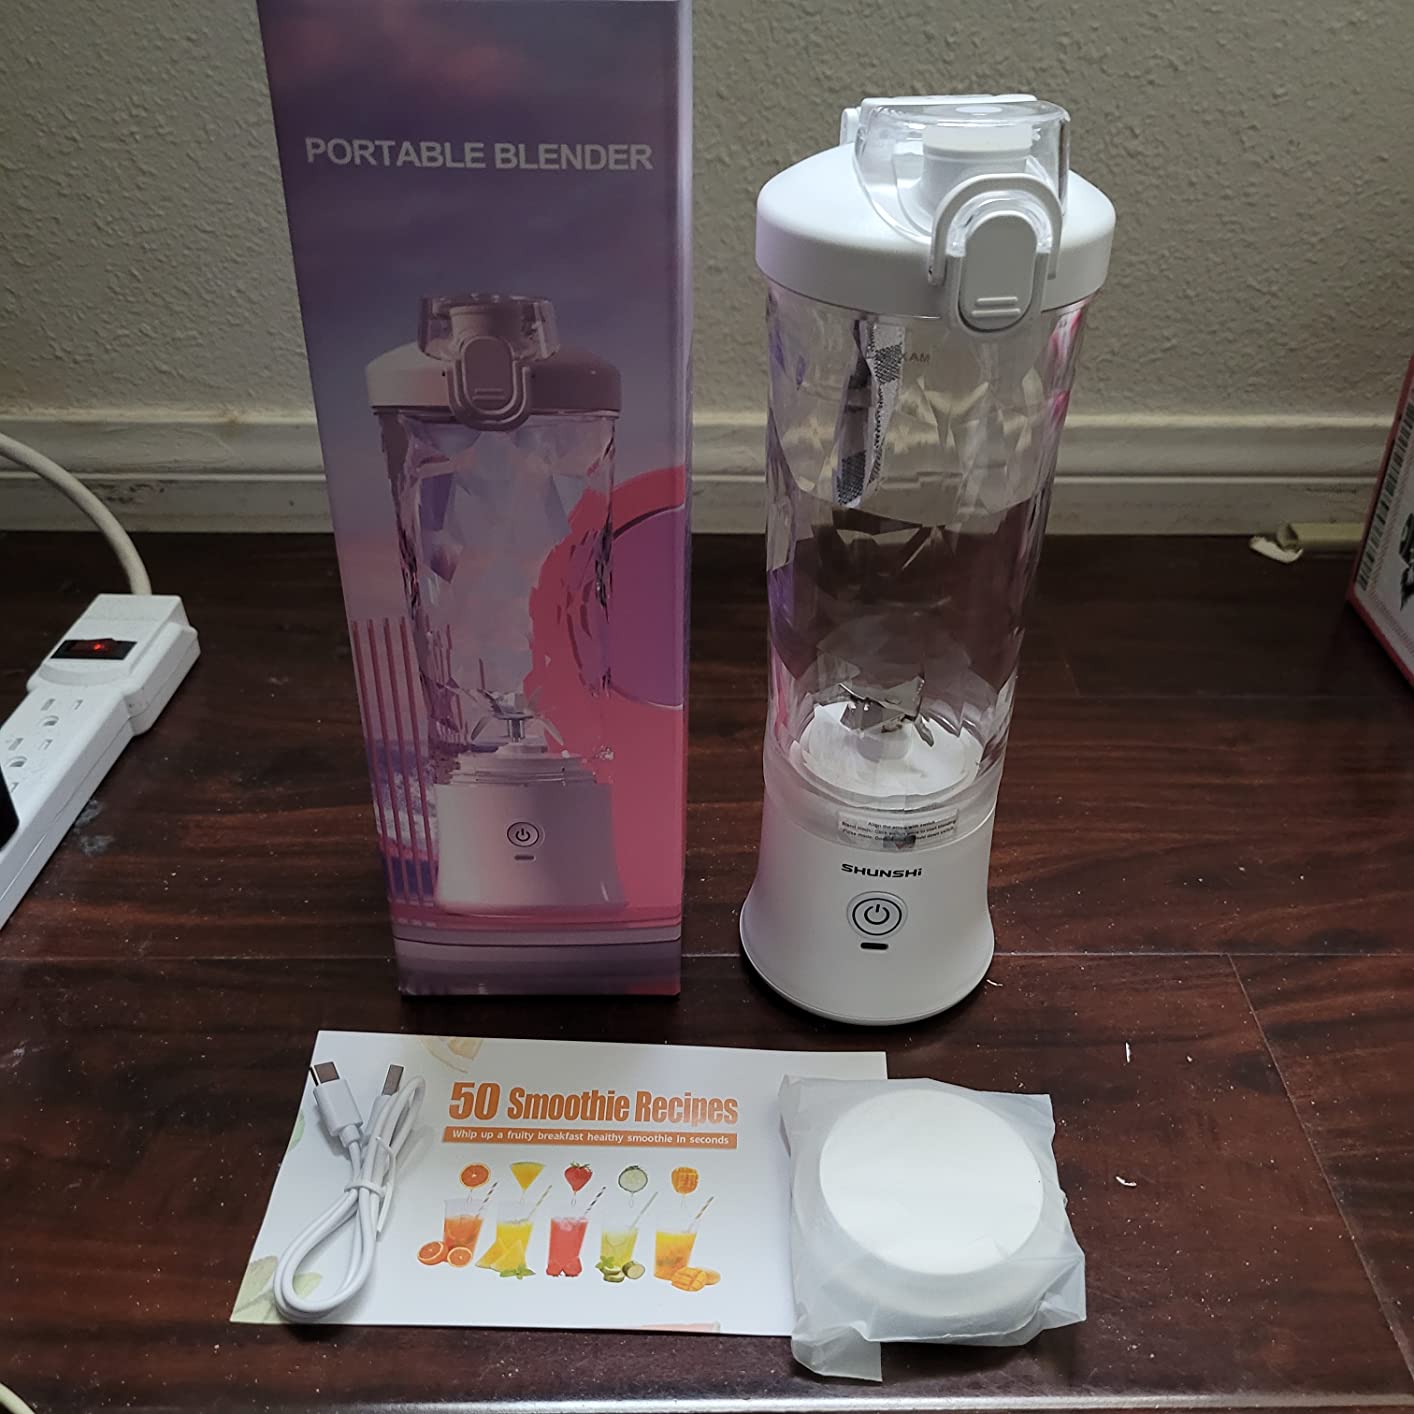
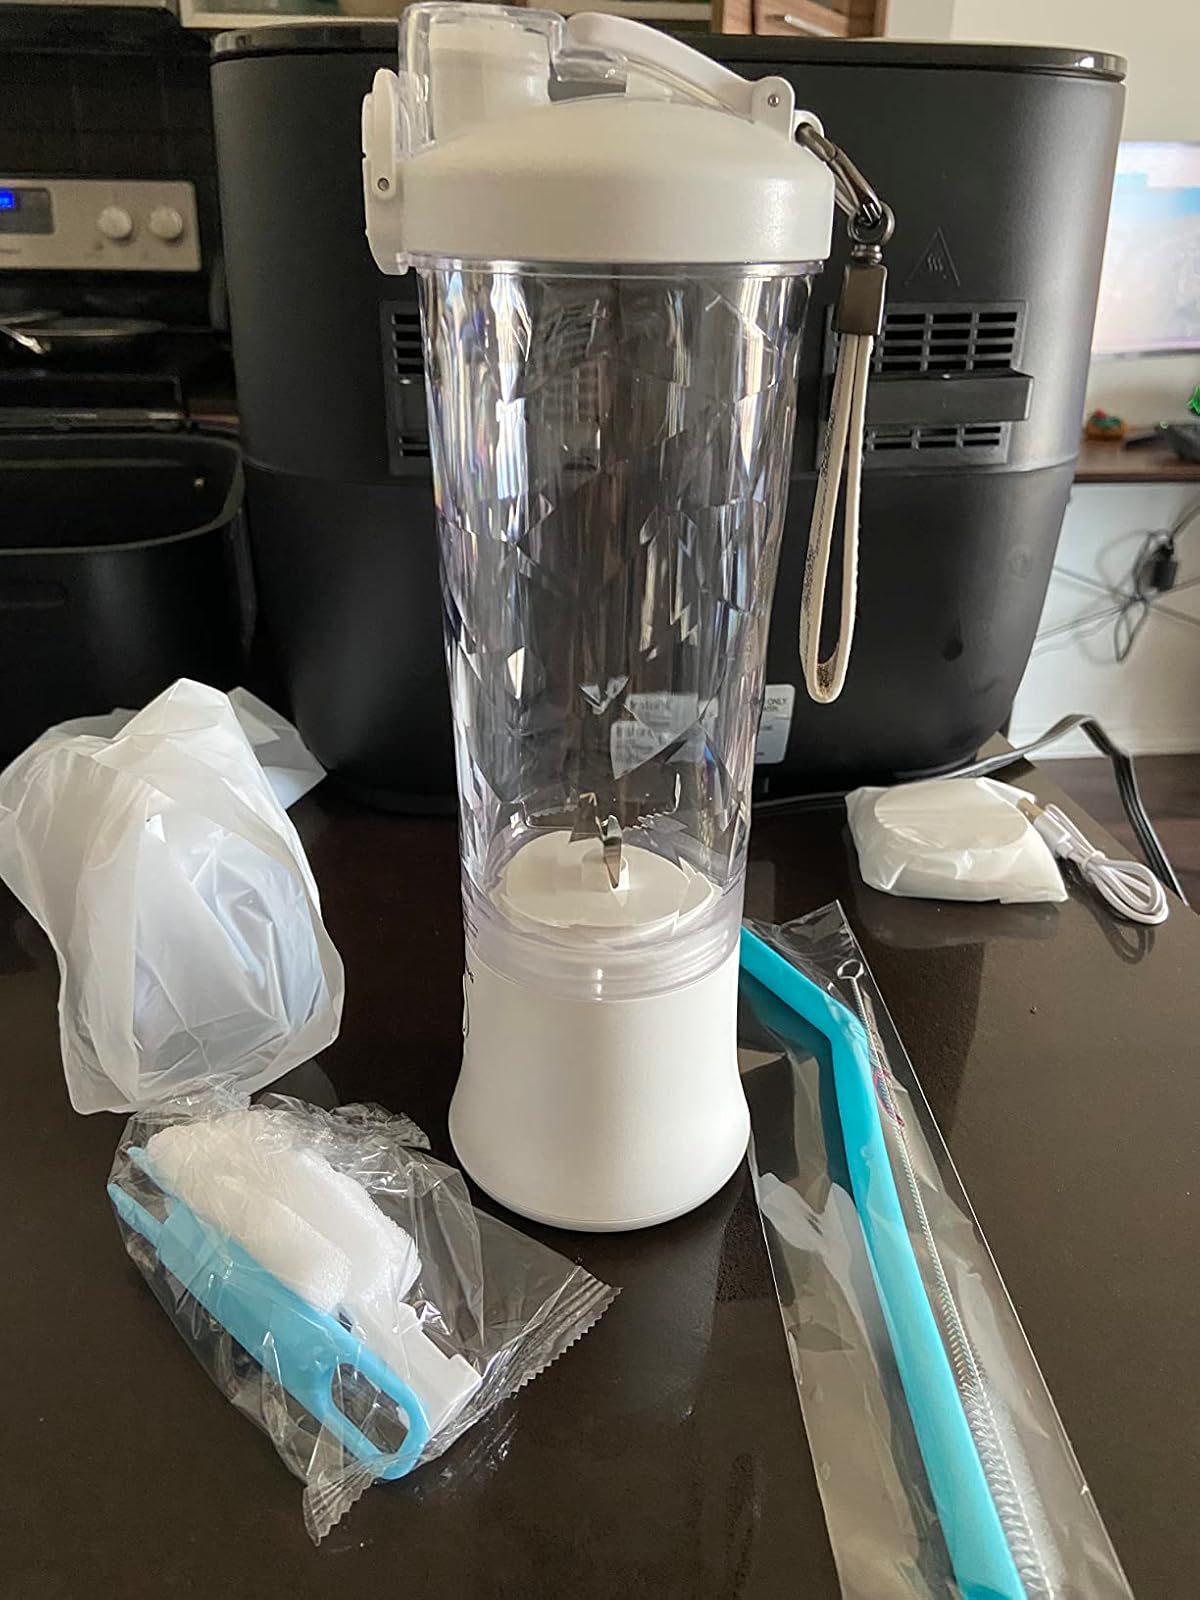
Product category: items_blender
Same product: yes